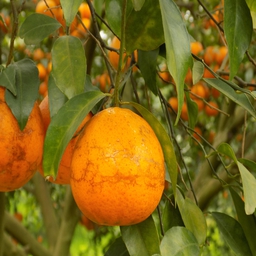
Plant part: fruit
Disease: canker